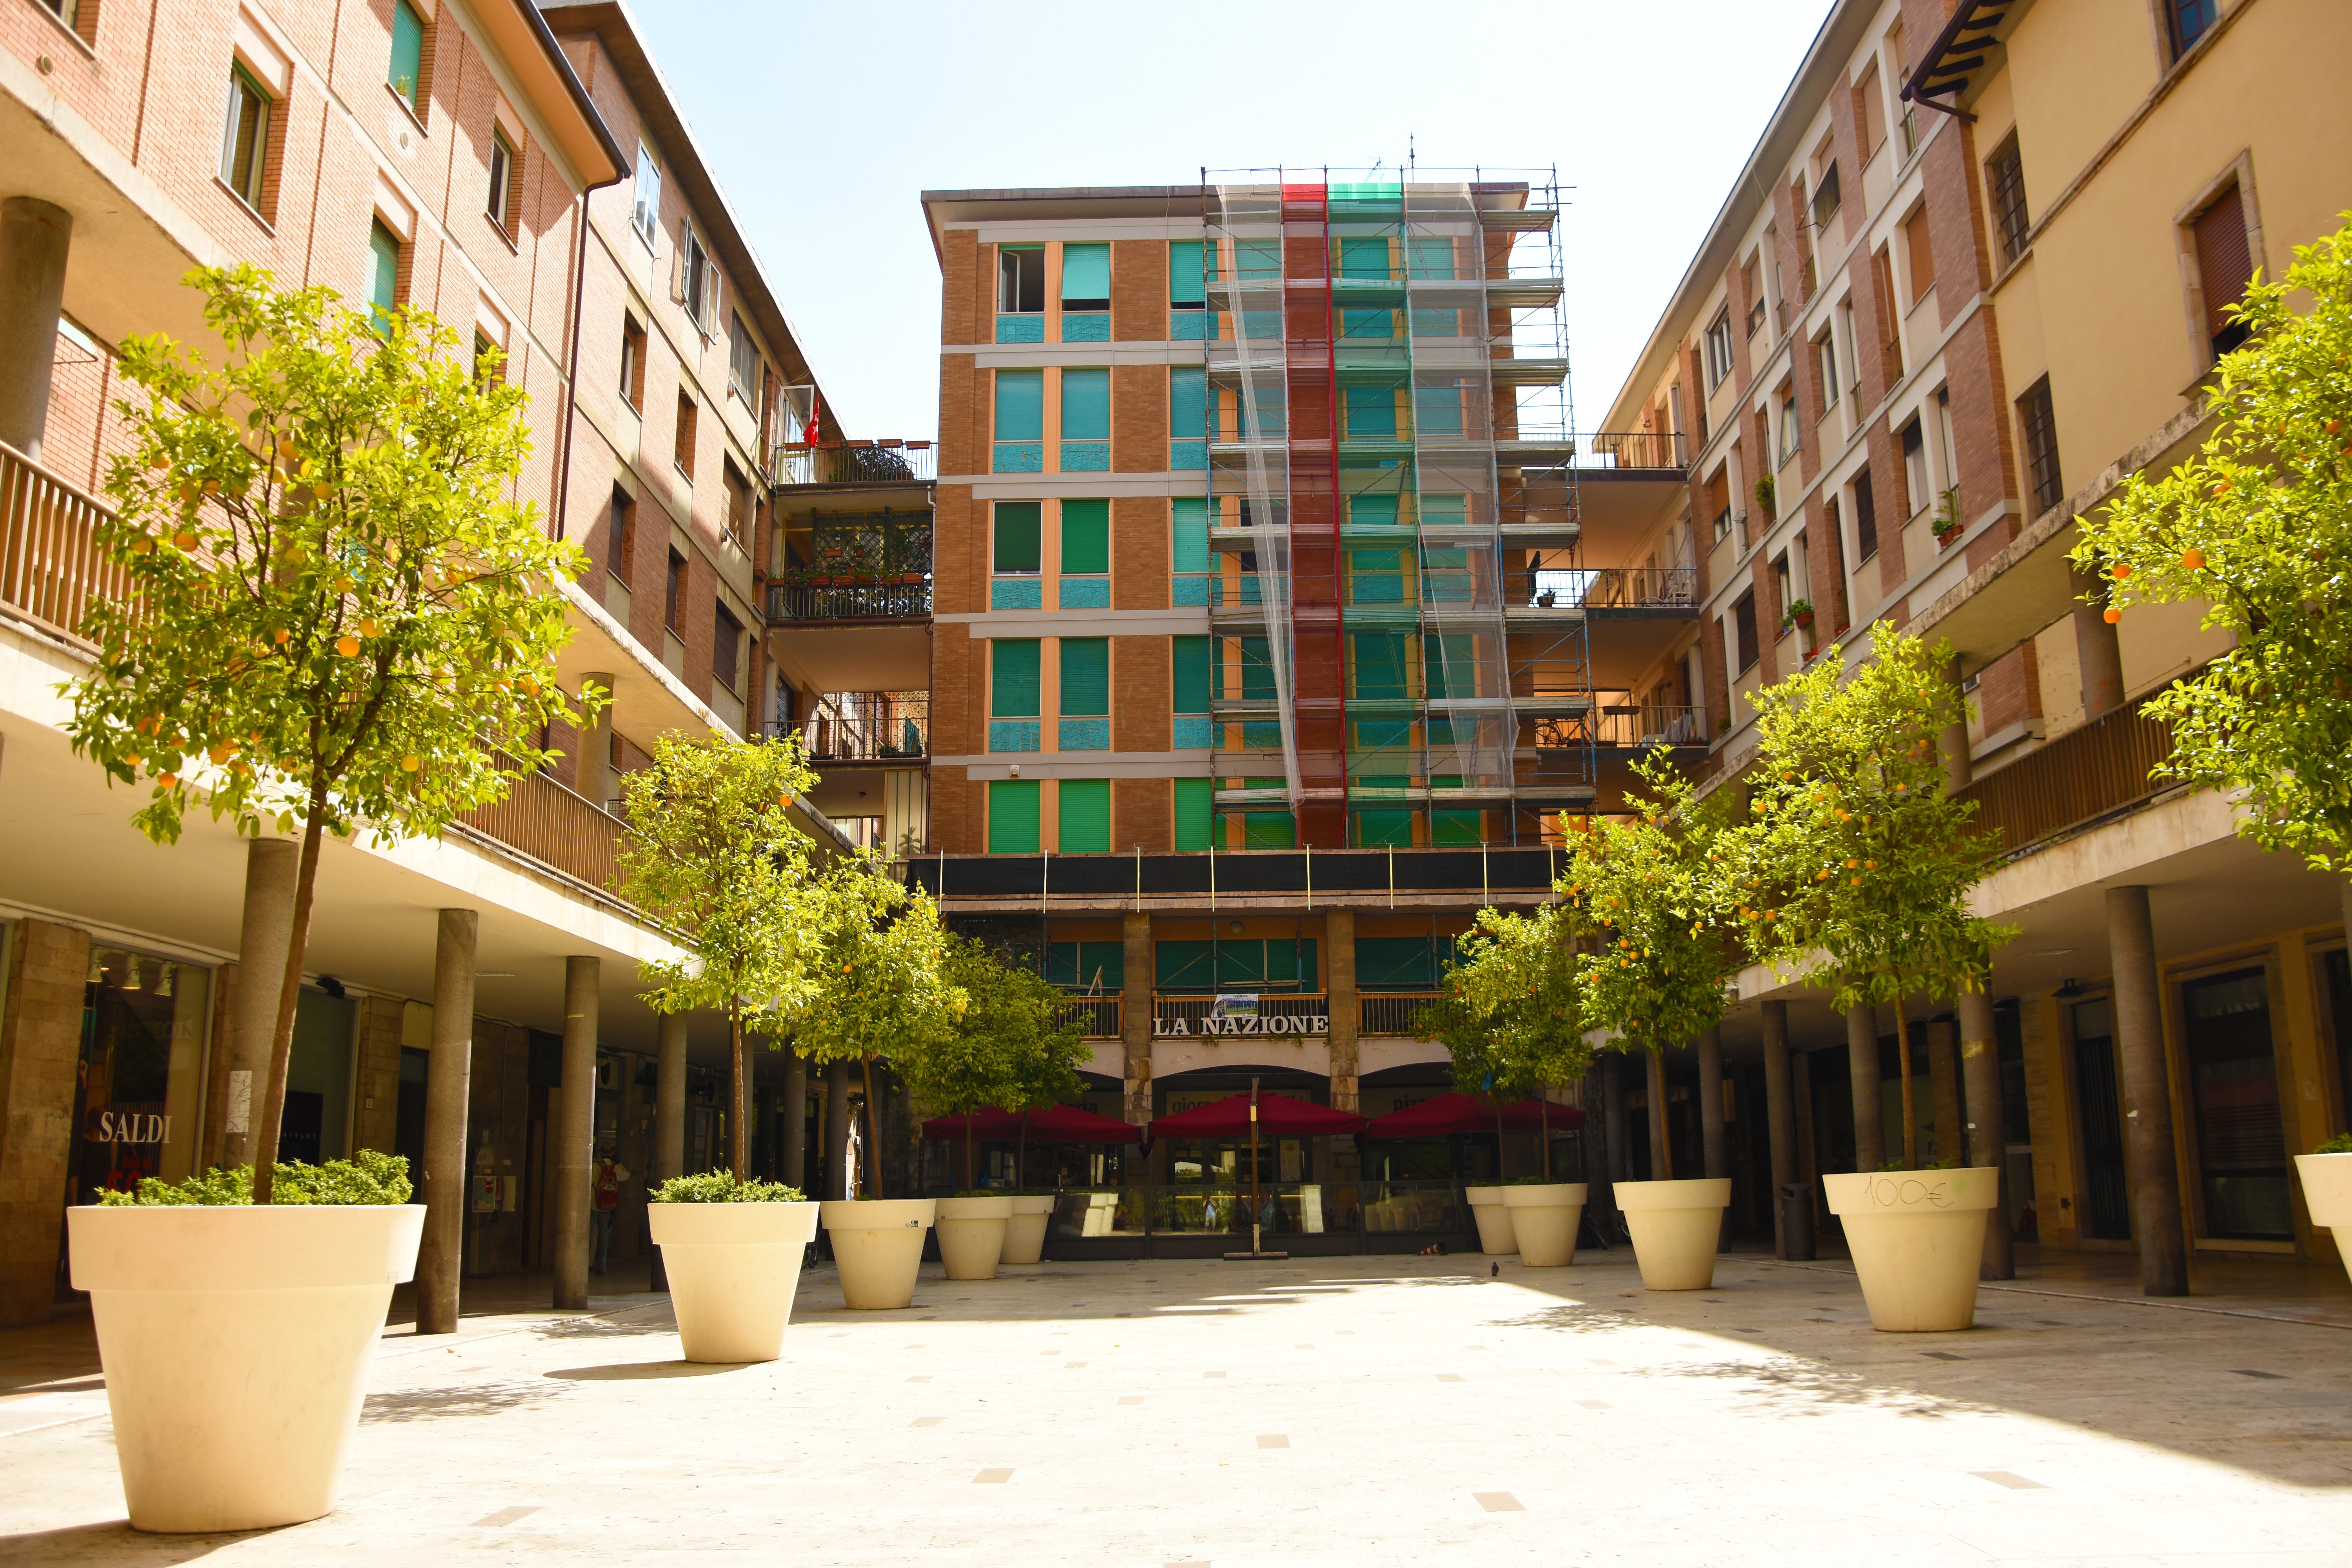
architecture, town, building, restaurant, city, home, downtown, plaza, italy, tuscany, facade, property, apartment, courtyard, resort, townhouses, pisa, estate, condominium, neighbourhood, italy travel, residential area